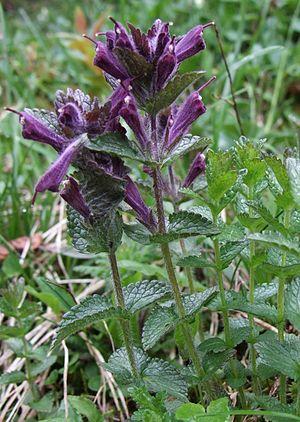
La flore du massif des Vosges se répartit entre un étage collinéen, un étage montagnard et un étage subalpin. L'étage collinéen s'étend jusqu'à 500 mètres d'altitude environ. Entre 500 et 1 000 mètres se situe l'étage montagnard, puis au-delà, l'étage subalpin dont le point culminant est le Grand Ballon, à 1 424 mètres. Les différentes conditions environnementales sont à l'origine d'une végétation variée. Du fait de l'orientation nord-sud de la zone montagneuse, il existe un contraste marqué entre l'est et l'ouest, les vents d'ouest apportant les précipitations qui tombent en abondance sur le versant lorrain et les sommets, alors que le versant alsacien est plus sec.
En raison de sa grande superficie, de sa position de carrefour entre différentes zones climatiques, et de sa variété géologique, le Massif central abrite une flore diversifiée. Les plantes que l'on peut croiser dans la partie occidentale, très humide, ne sont pas les mêmes que celles que l'on trouve dans la partie orientale, plus sèche, et la différence est encore plus grande avec les espèces que l'on peut trouver dans la partie sud, soumises à des influences méditerranéennes marquées. Cette composante spatiale n'est pas la seule à intervenir car l'exposition, l'altitude ou la nature du substrat sont aussi des facteurs déterminants. En effet, on peut souligner à ce propos l'opposition classique entre les versants exposés au sud et ceux exposés au nord ou encore les différences qui existent dans la végétation entre, d'une part, les sols acides et d'autre part, les sols basiques. Bien que l'altitude du Massif central soit faible par rapport à d'autres massifs montagneux comme les Alpes ou les Pyrénées, on observe un étagement de la végétation très net qui peut aller de la végétation méditerranéenne à la pelouse subalpine.